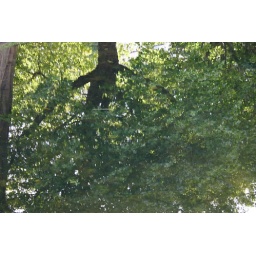
A green tree smeared on the Grand Canal near Baggot Street Bridge.